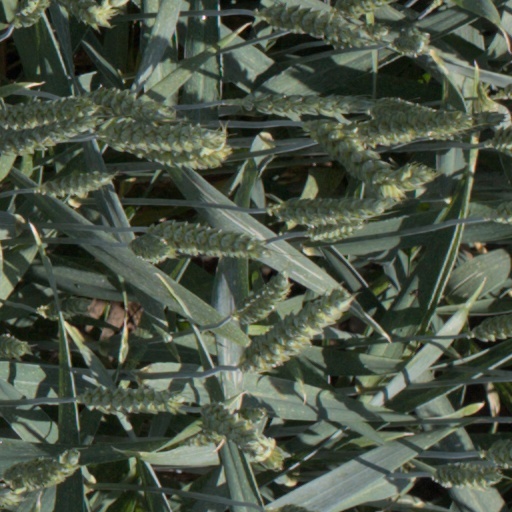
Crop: wheat